Dyce Academy

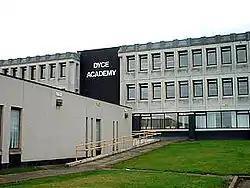
The exterior of the school from Riverview Drive.

Dyce Academy is the only state secondary school in Dyce, a small suburb of Aberdeen, serving as the sole provider of secondary education in the area. Dyce Academy's catchment area includes Dyce and the nearby village of Newmachar, though some pupils do attend from other nearby areas such as Bucksburn.